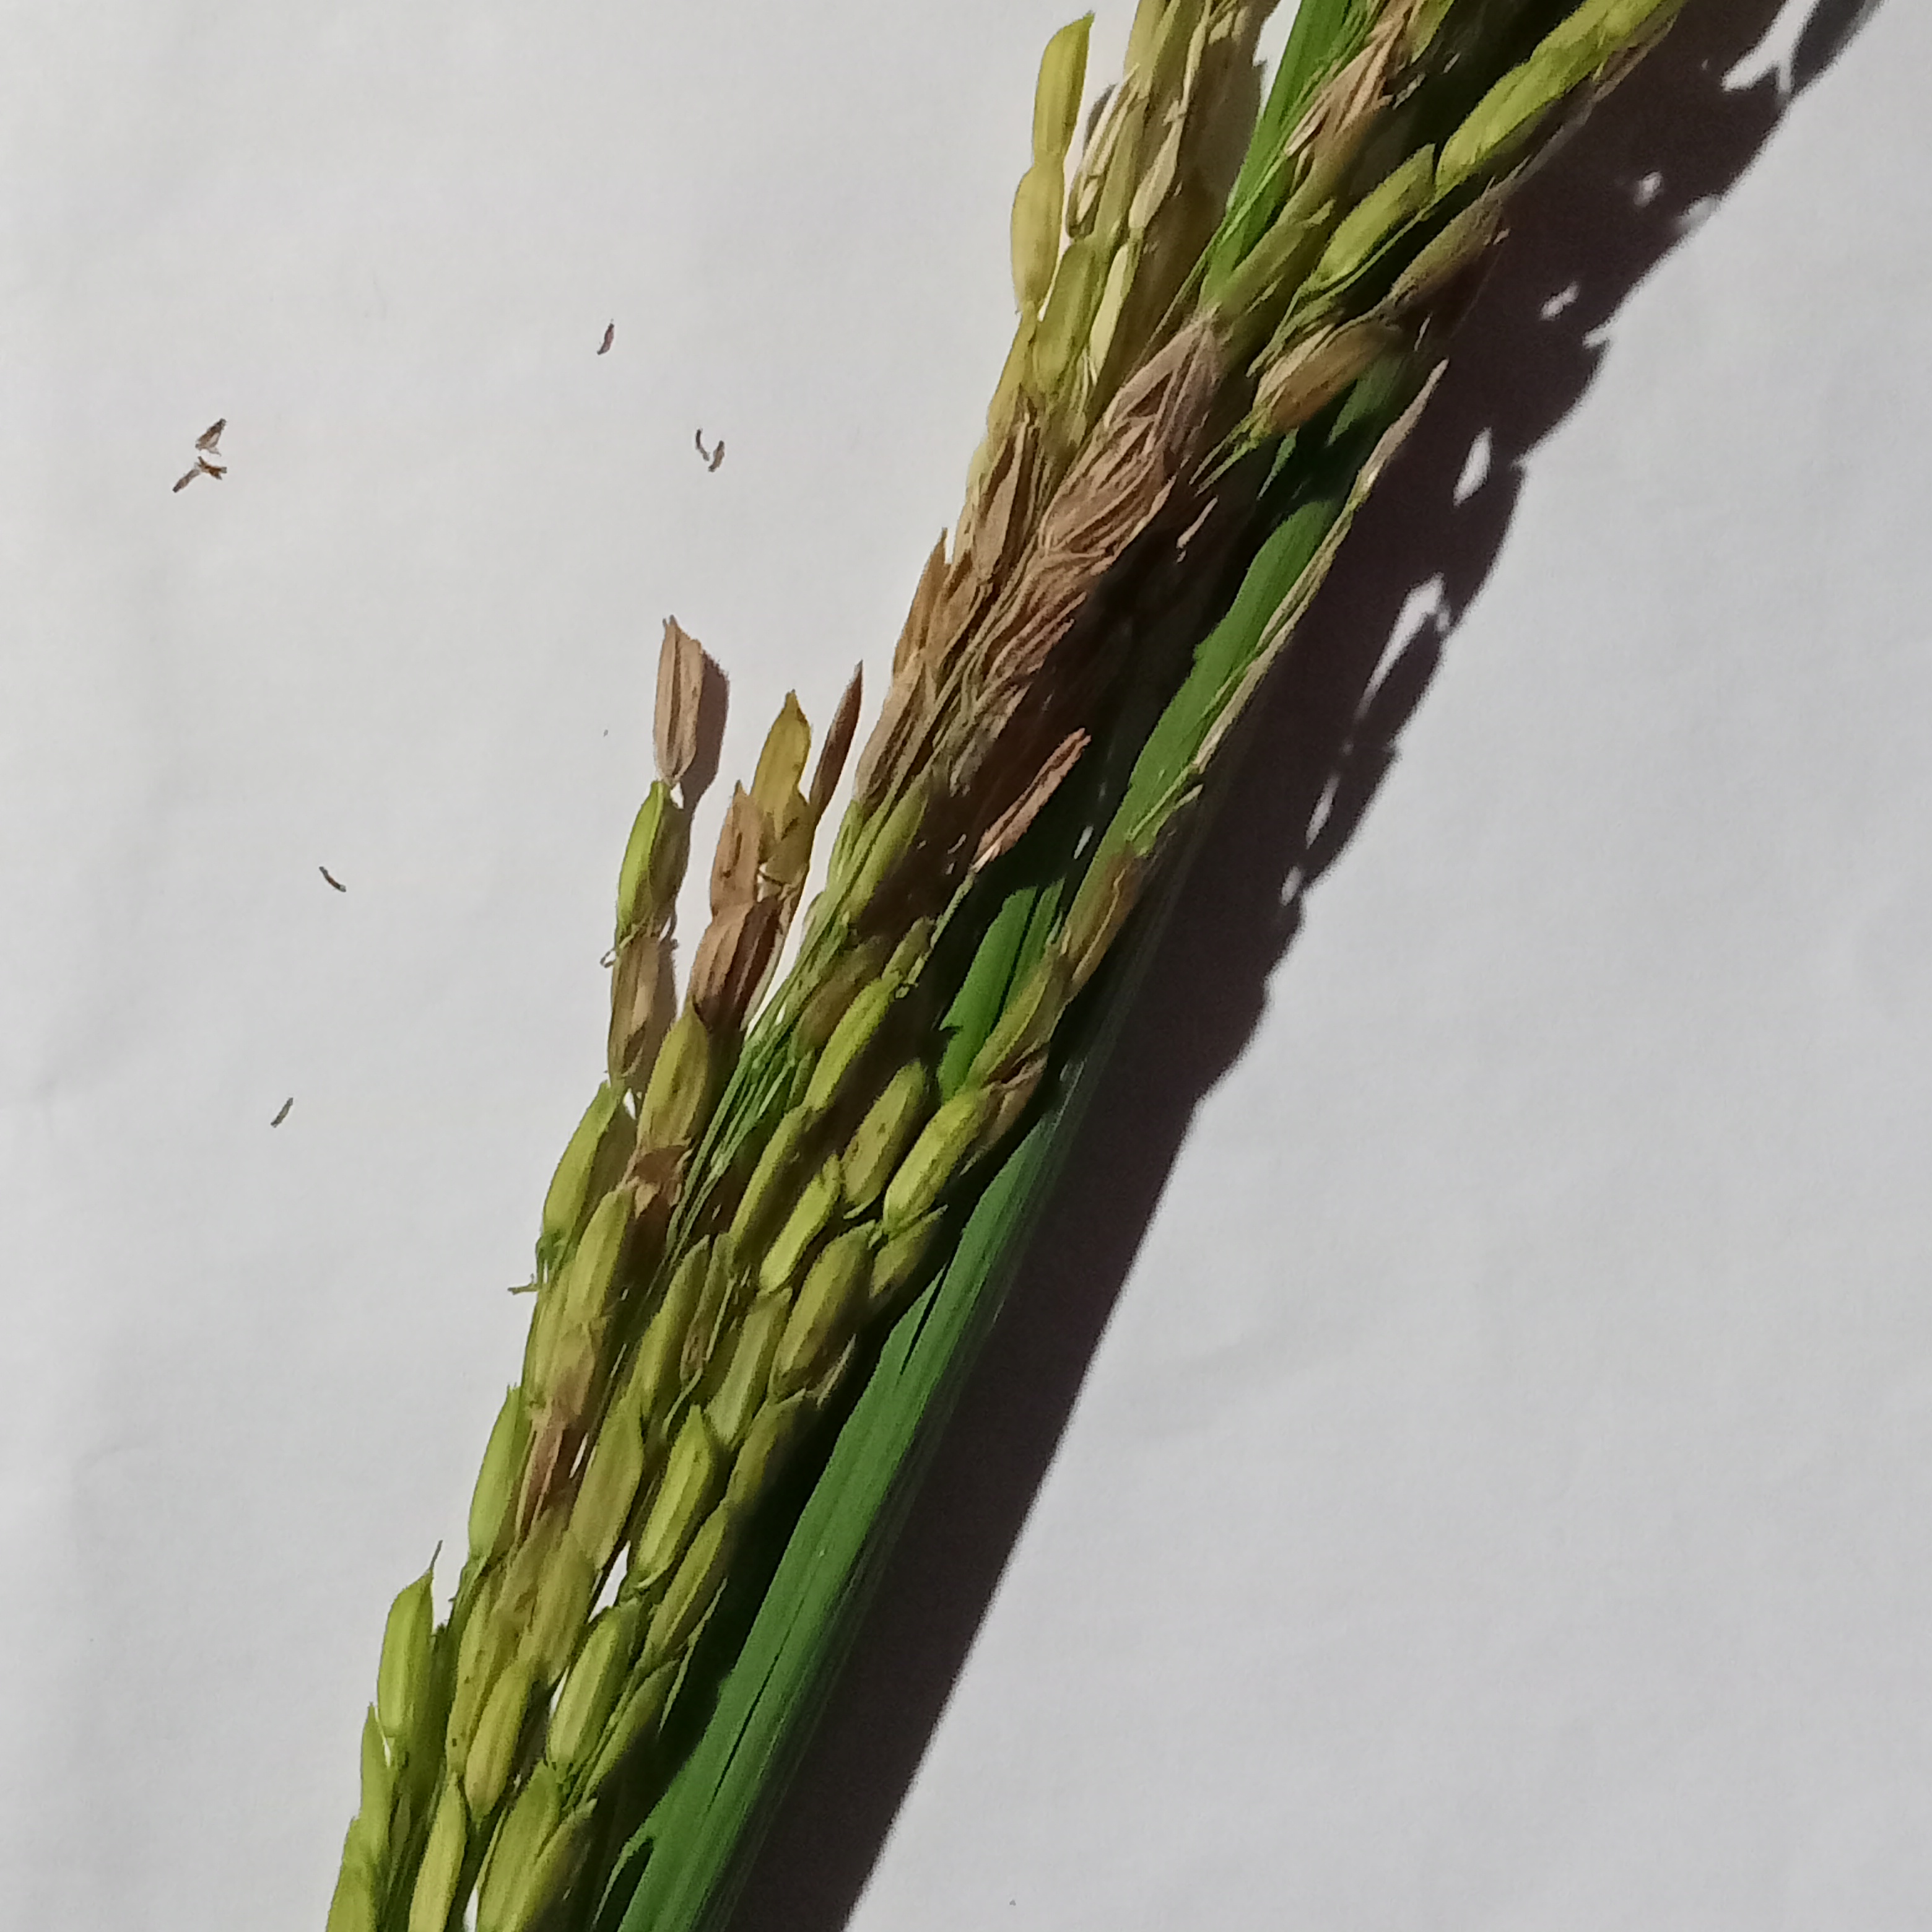
Nhãn: Bệnh Đạo ôn lá và cổ bông (Rice leaf and neck blast)